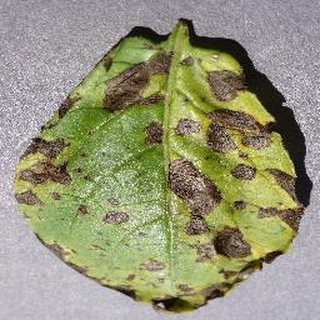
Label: potato_early_blight